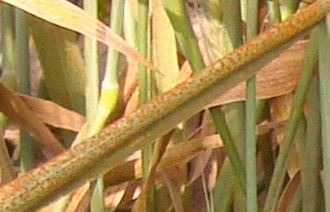
Label: Wheat___Brown_Rust